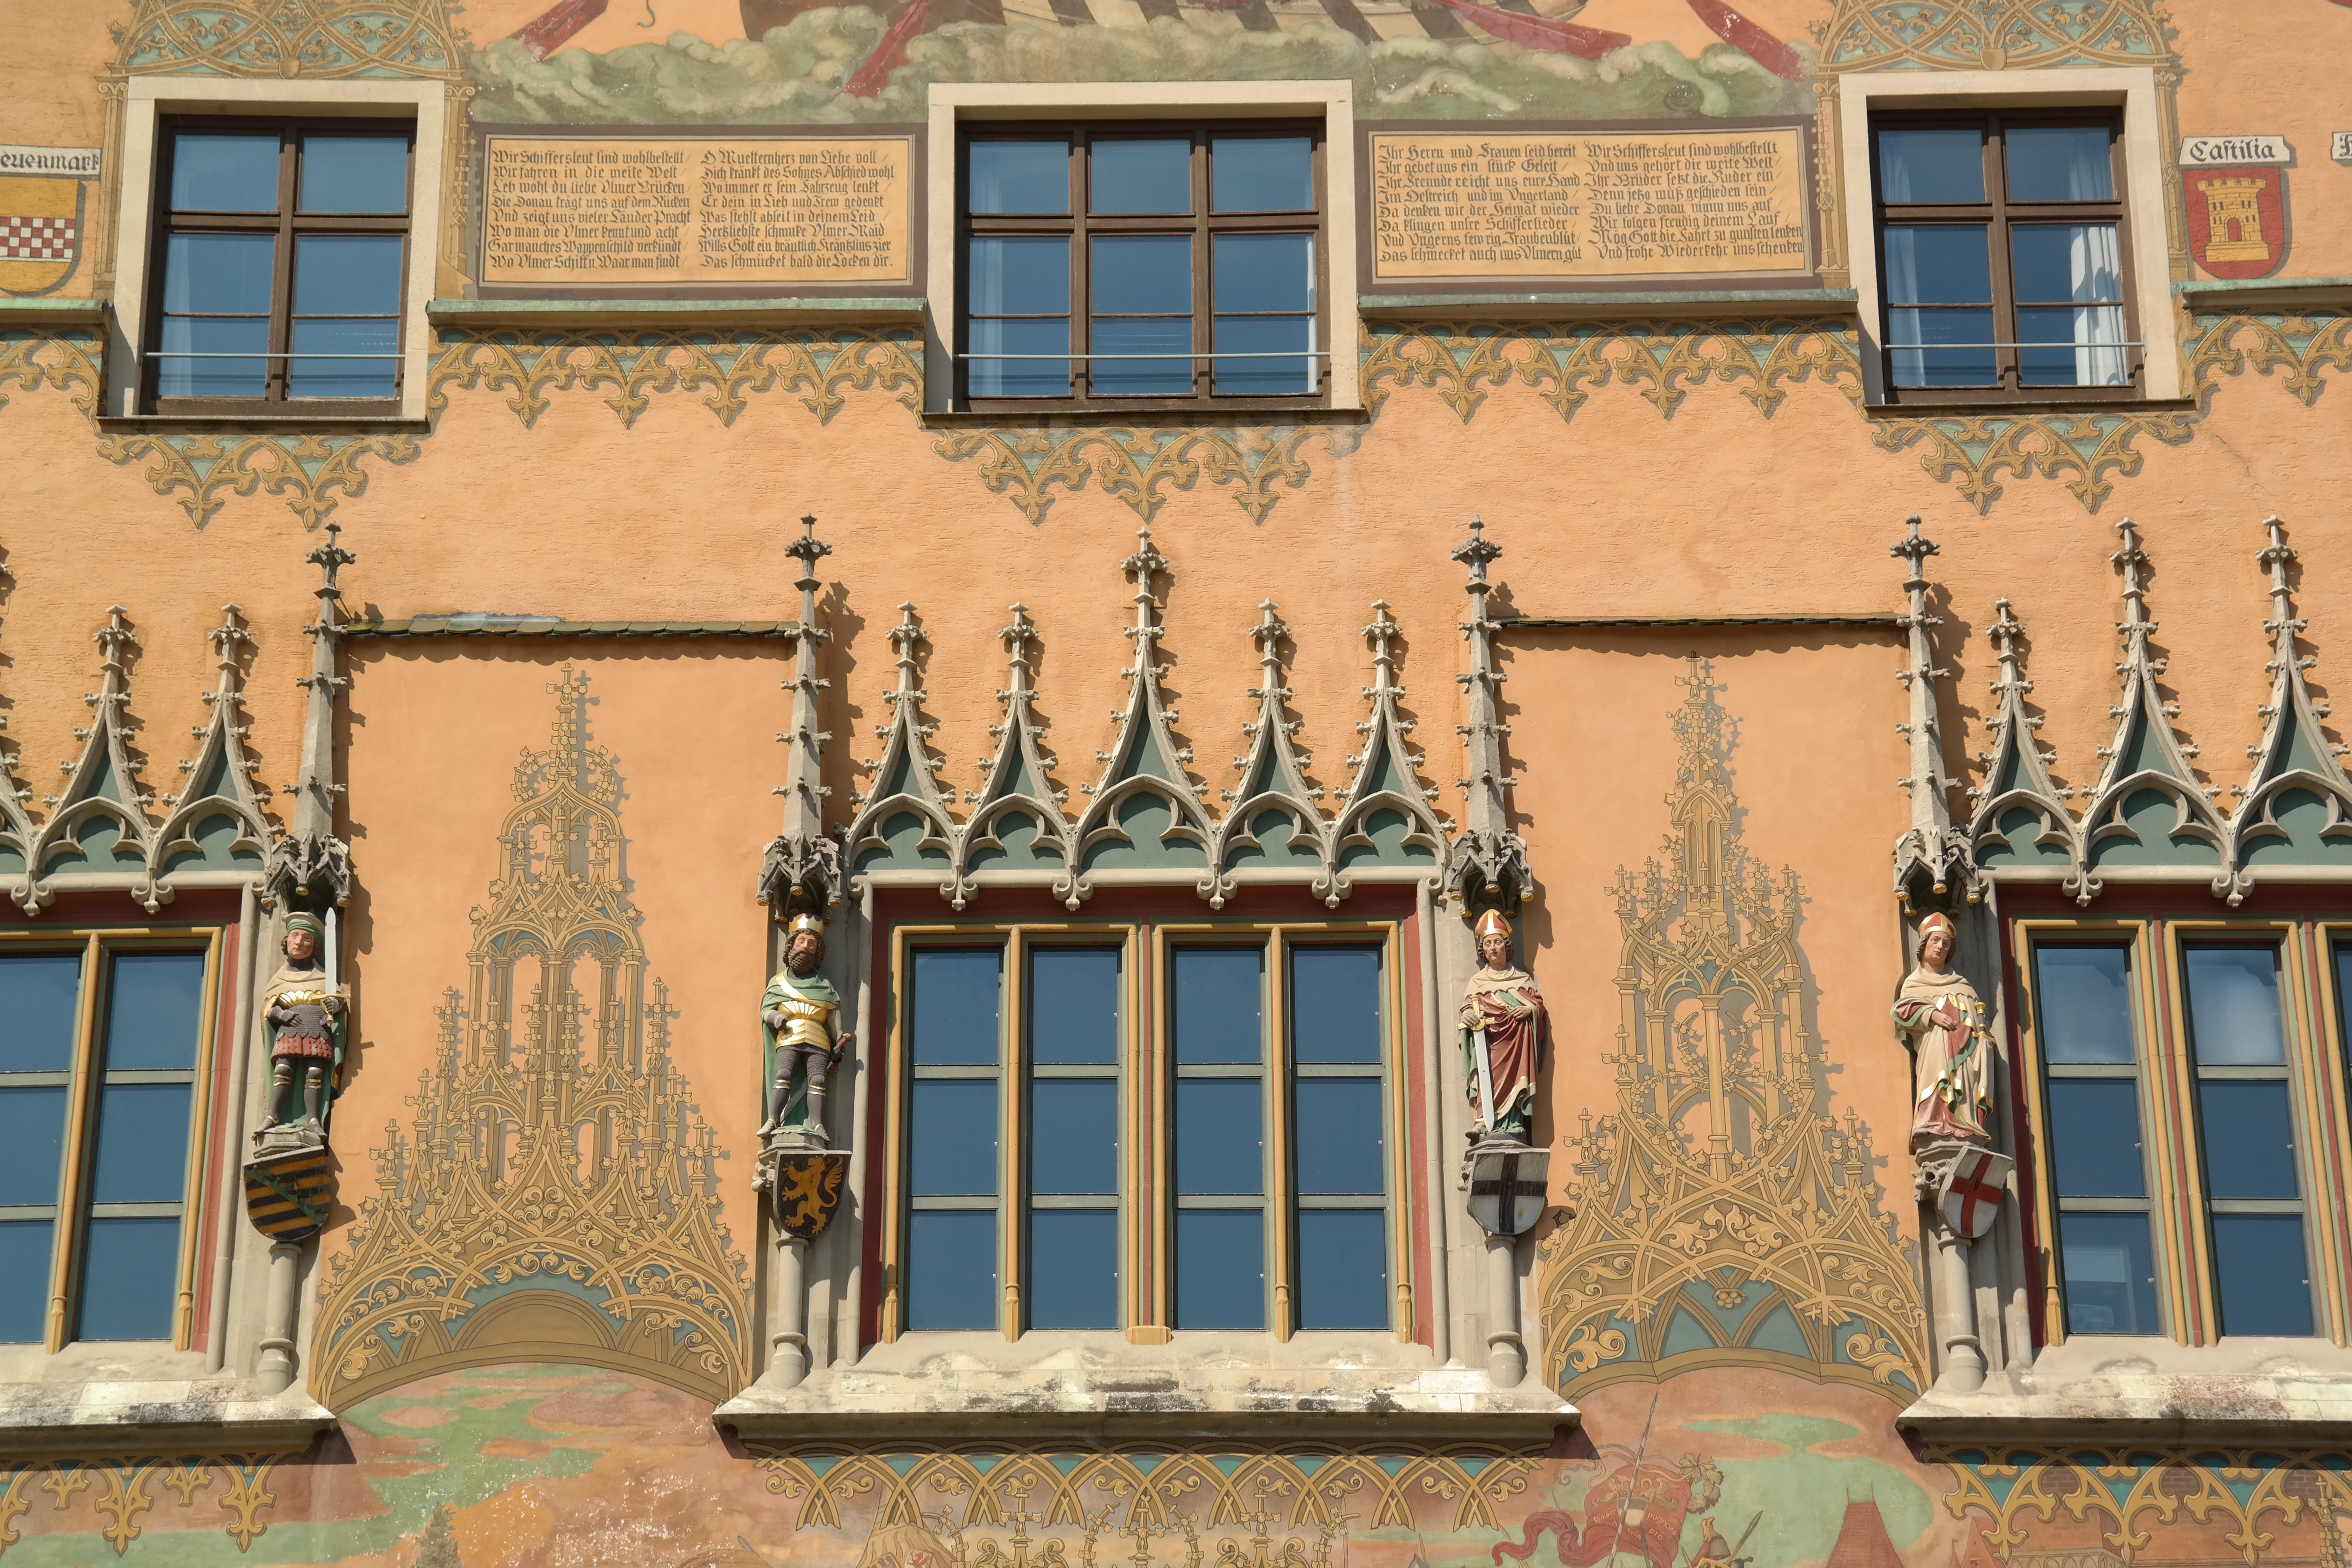
architecture, mansion, house, window, building, palace, home, facade, property, painting, mural, estate, ulm, frescoes, neighbourhood, town hall, ulmer hall, residential area